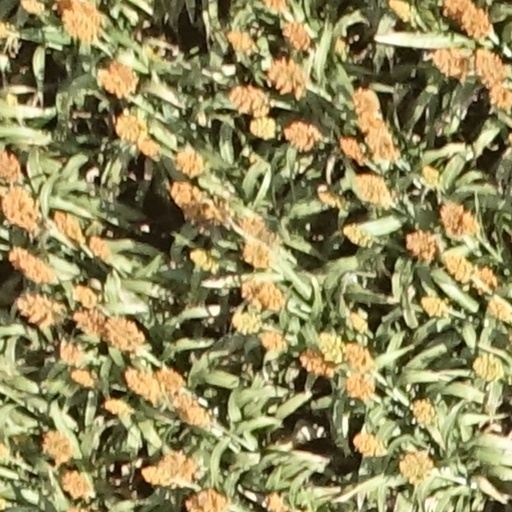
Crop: sorghum